Yup'ik

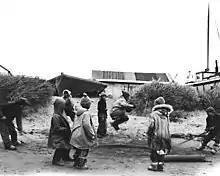
Nunivak Cupʼig children playing jump-rope ("qawaliqtar" in Cupʼig), 1940 or 1941

Yupʼik dancing ("yuraq" in Yupʼik) is a traditional form of dancing usually performed to songs in Yupʼik. Round drums cover with seal stomachs and played with wooden sticks of driftwood to provide a rhythmic beat. Both men and women choreograph the dances and sing in accompaniment. Typically, the men are in the front, kneeling and the women stand in the back. The drummers are in the very back of the dance group. The Yupʼik use dance fans (finger masks or maskettes, "tegumiak")to emphasize and exaggerate arm motions. Dancing plays an important role in both the social and spiritual life of the Yupʼik community. The Yupʼik have returned to practicing their songs and dances, which are a form of prayer. Traditional dancing in the qasgiq is a communal activity in the Yupʼik tradition. Mothers and wives brought food to the qasgiq (men's house) where they would join in an evening of ceremonial singing and dancing. The mask was a central element in Yupʼik ceremonial dancing. There are dances for fun, social gatherings, exchange of goods, and thanksgiving. Yupʼik ways of dancing ("yuraryaraq") embrace six fundamental key entities identified as "ciuliat" (ancestors), "angalkuut" (shamans), "cauyaq" (drum), "yuaruciyaraq" (song structures), "yurarcuutet" (regalia) and "yurarvik" (dance location). The "Yuraq" is used as a generic term for Yupʼik/Cupʼik regular dance. Also, yuraq is concerned with animal behavior and hunting of animals or with the ridicule of individuals (ranging from affectionate teasing to punishing public embarrassment). But, used for inherited dance is "Yurapik" or "Yurapiaq" (lit. "real dance"). The dancing of their ancestors was banned by Christian missionaries in the late 19th century. After a century, the Cama-i dance festival is a cultural celebration that started in the mid-1980s with the goal to gather dancers from outlying villages to share their music and dances. There are now many groups that perform dances in Alaska. The most popular activity in the Yupʼik-speaking area is rediscovered Yupʼik dancing.